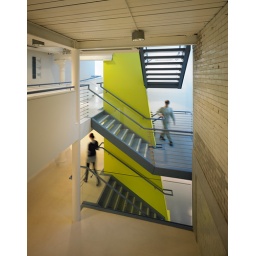
This modern staircase sits directly beside the tower which sprouts out the top of the building and dates from 1659.